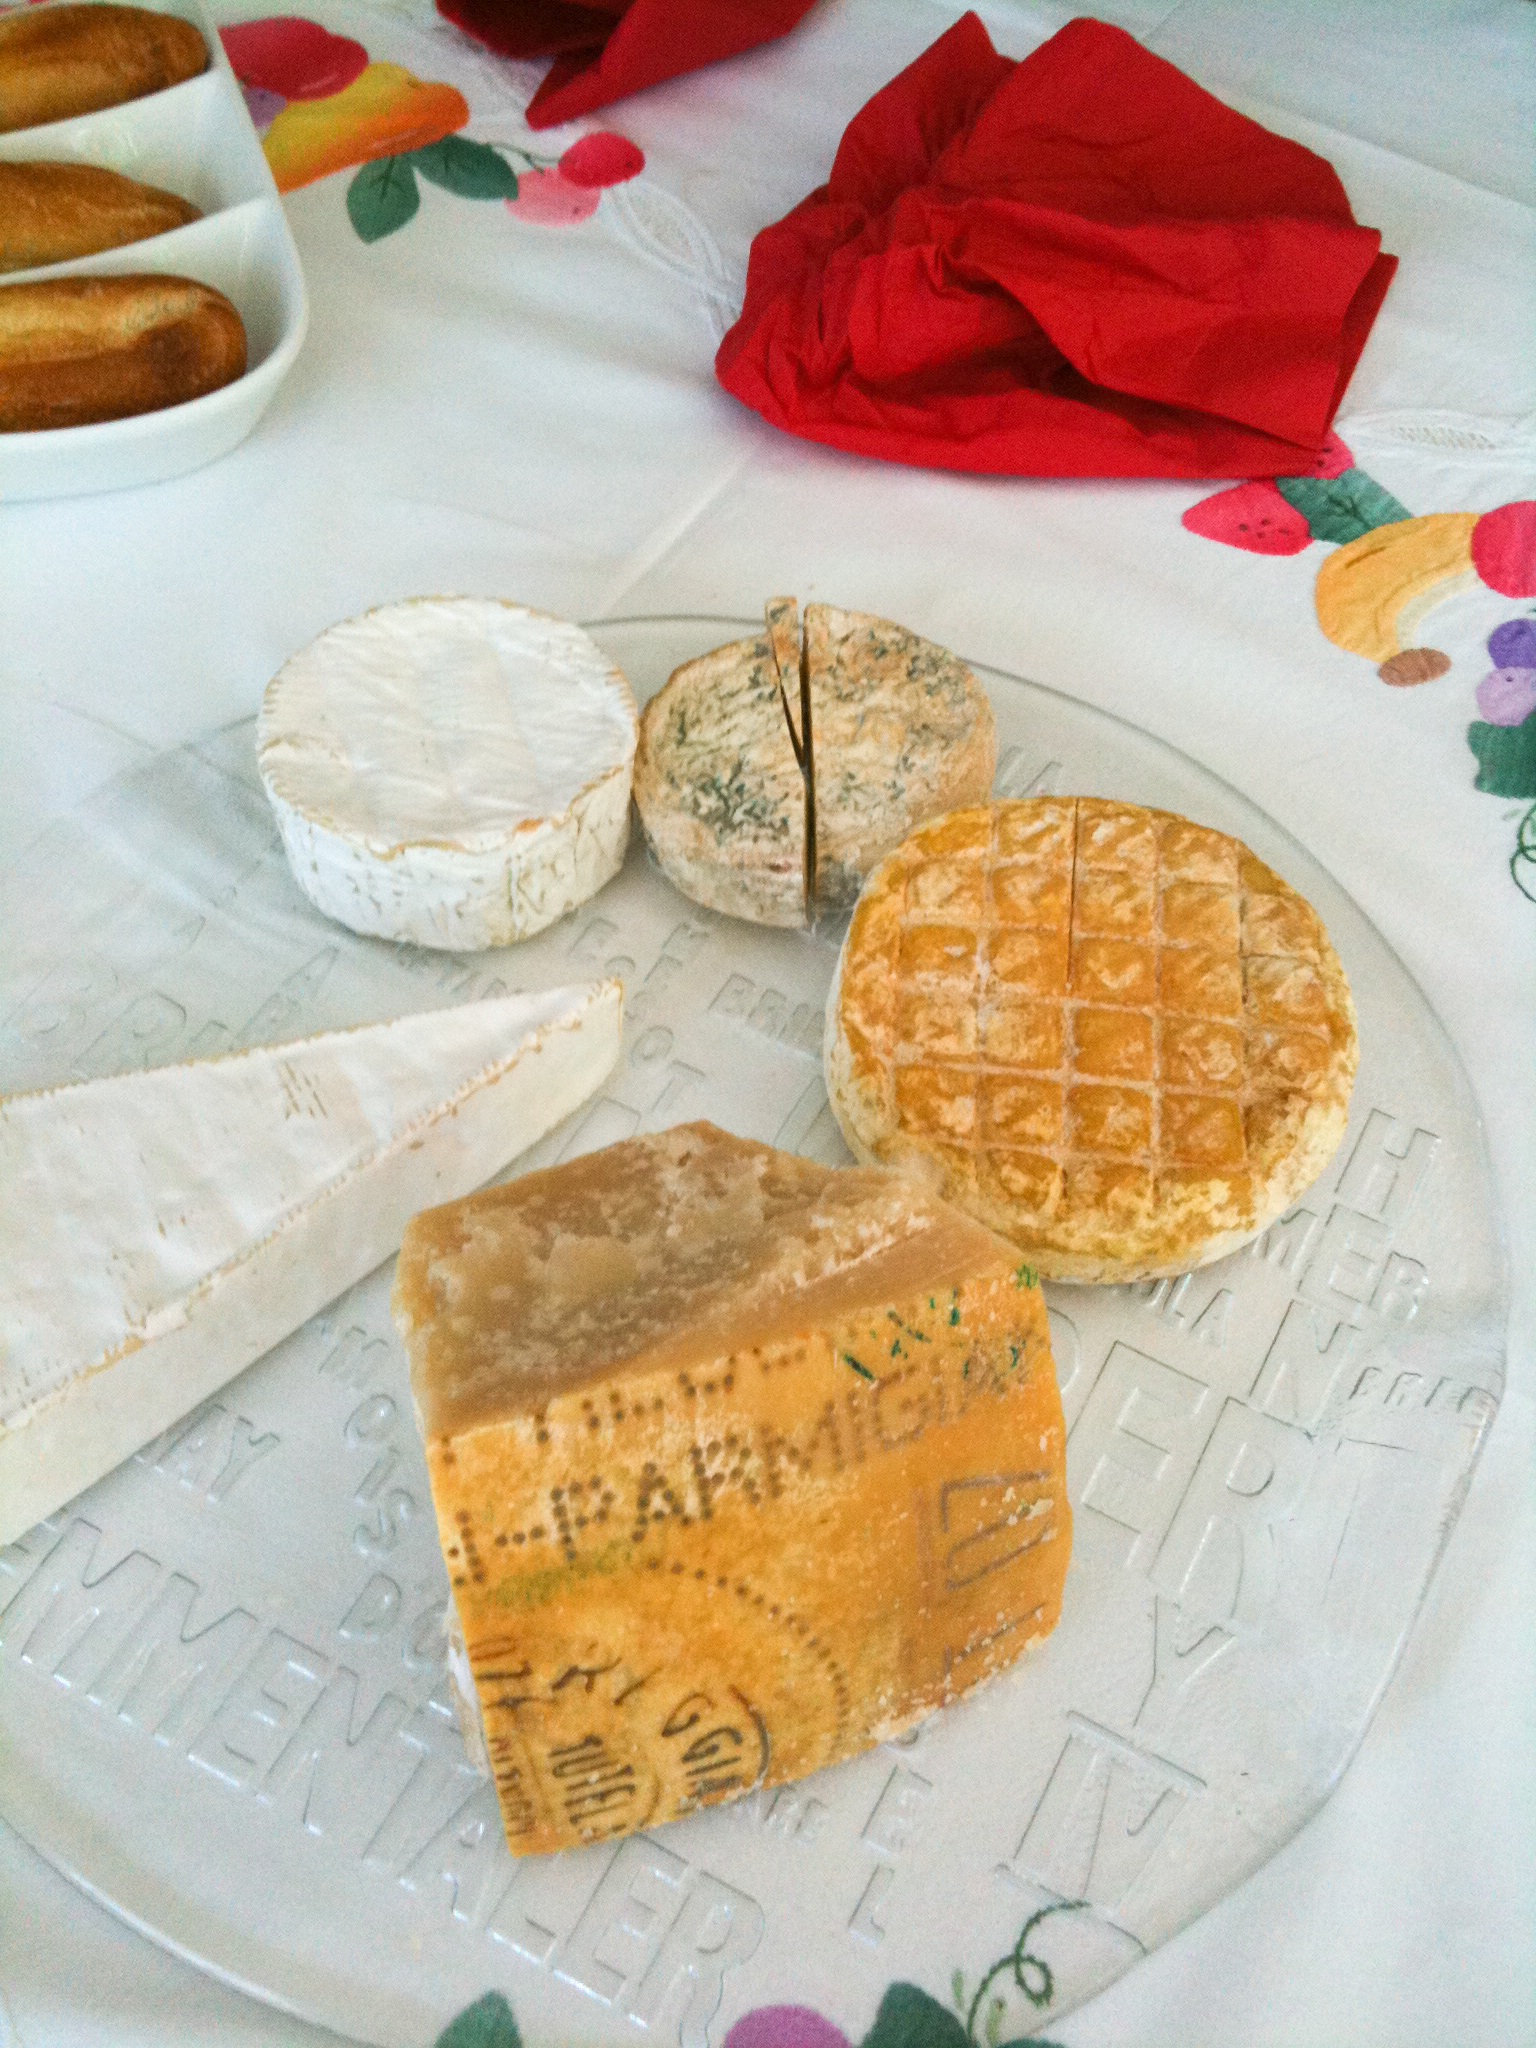
board, dish, meal, food, breakfast, baking, dessert, lunch, cheese, camembert, platter, dairy, baked goods, brie, cheeseboard, snack food